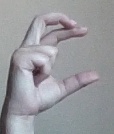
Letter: thal